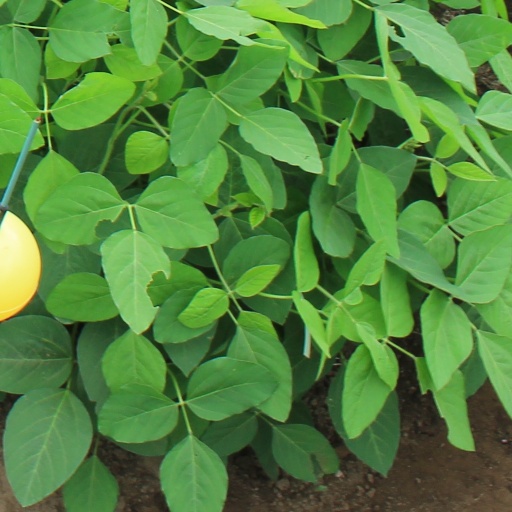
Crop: soybean